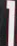
Number: 1